Hendrik van der Borcht the elder

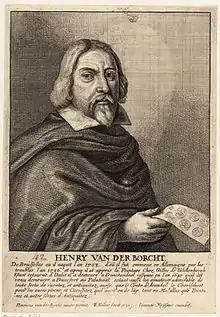
"Hendrik van der Borcht" by Wenceslaus Hollar in Het Gulden Cabinet

Hendrik van der Borcht the Elder or Hendrick van der Borcht the Elder (1583 - 26 July 1651) was a Flemish-German engraver and painter of portraits, still lifes of antiquities, flowers and fruit and landscapes. He was also an eminent antiquarian. He was mainly active in Germany to which his family had emigrated for religious reasons.